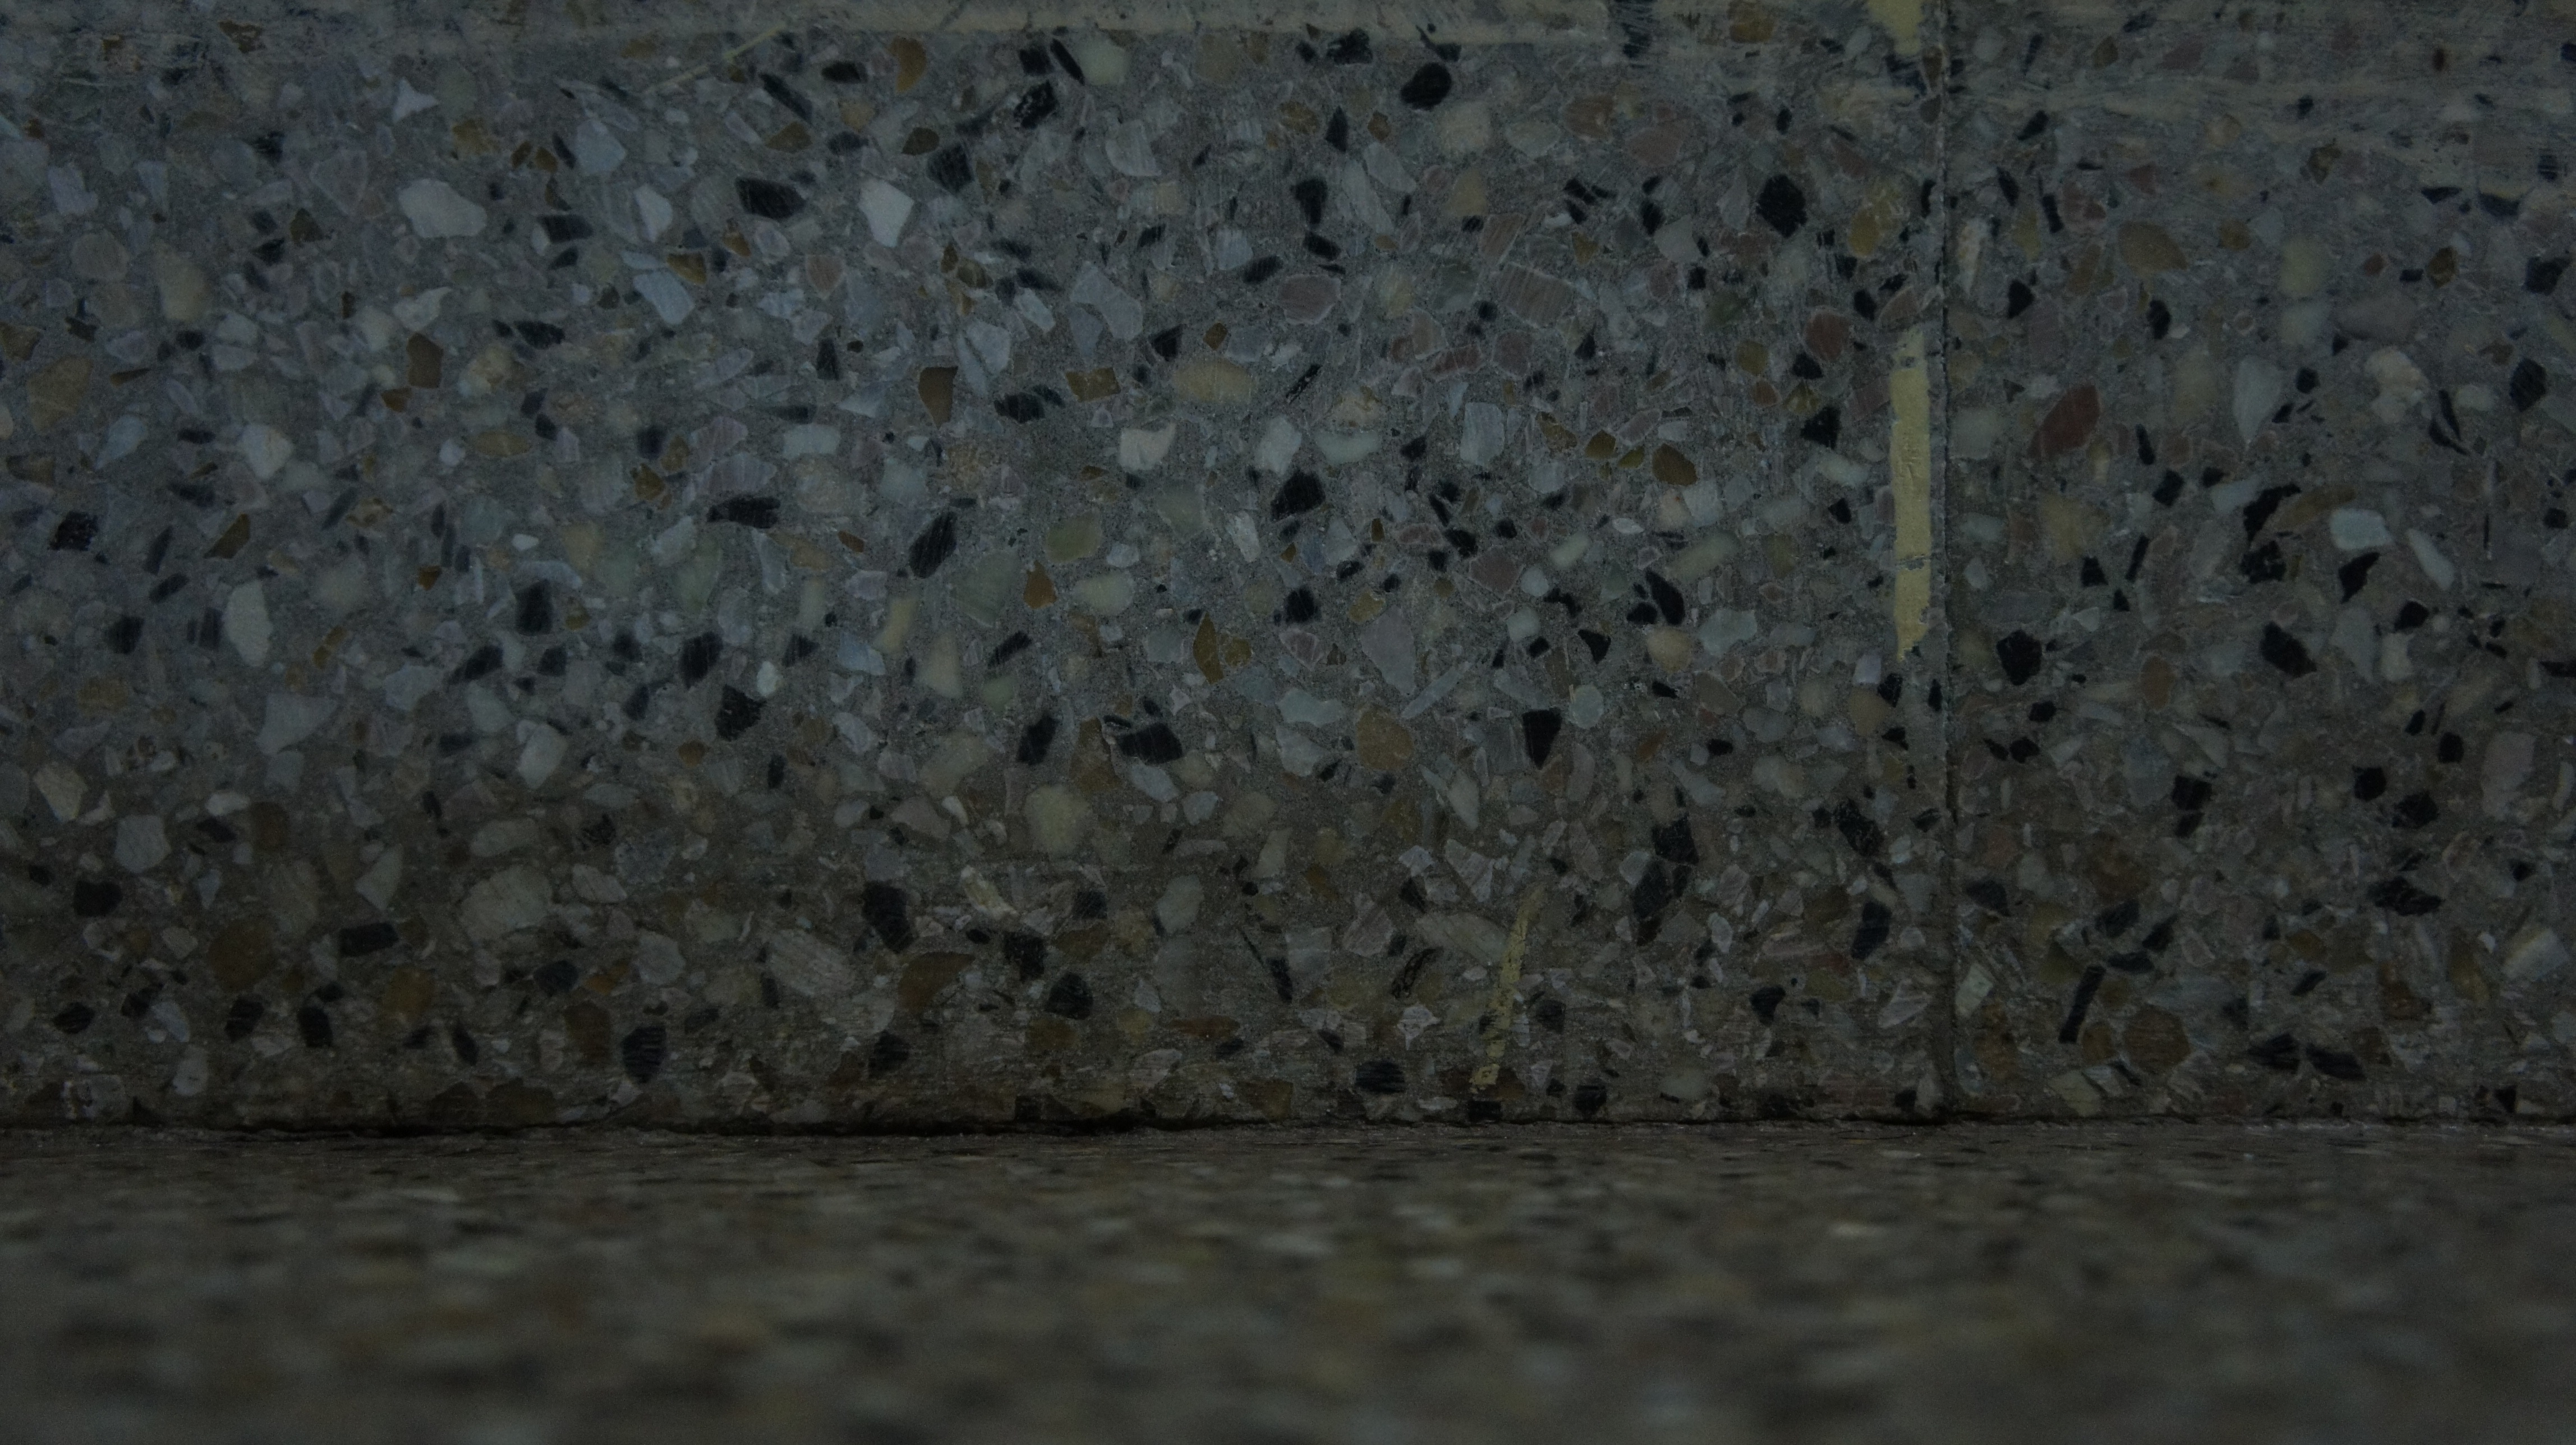
rock, texture, floor, wall, asphalt, soil, material, granite, flooring